Jason Terry

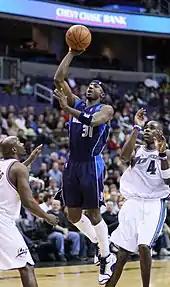
Terry in 2009

On August 4, 2004, Terry was traded by the Hawks along with Alan Henderson and a future first-round draft pick to the Dallas Mavericks in exchange for Antoine Walker and Tony Delk. Known by his initials JET, mimicking an airplane with his arms as the wings became part of his persona in Dallas. He quickly emerged as a fan favorite despite arriving as the replacement for Steve Nash after the unpopular decision to let Nash leave in free agency.